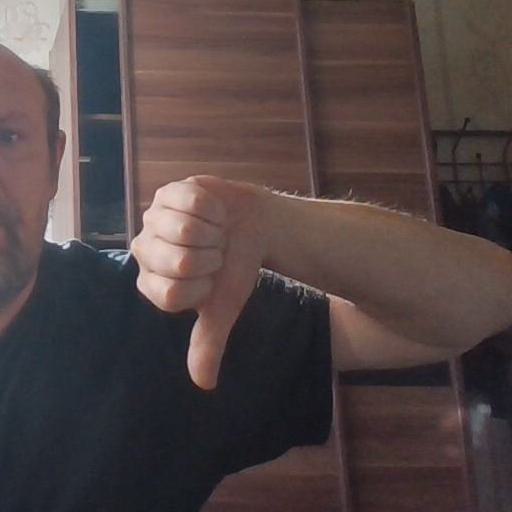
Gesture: dislike